Abir Goswami

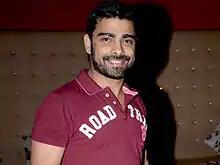
Goswami at the launch of "Ammaji Ki Galli"

Abir Goswami (21 April 1975 – 31 May 2013) was an Indian actor. He worked in television serials like "Woh Rehne Waali Mehlon Ki", "Pyaar Ka Dard Hai Meetha Meetha Pyaara Pyaara", etc.